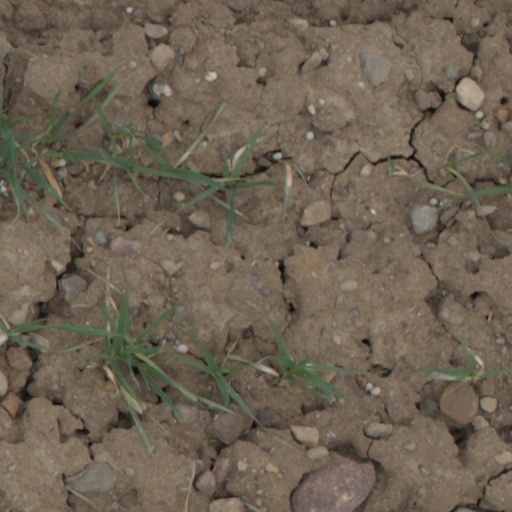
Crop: wheat